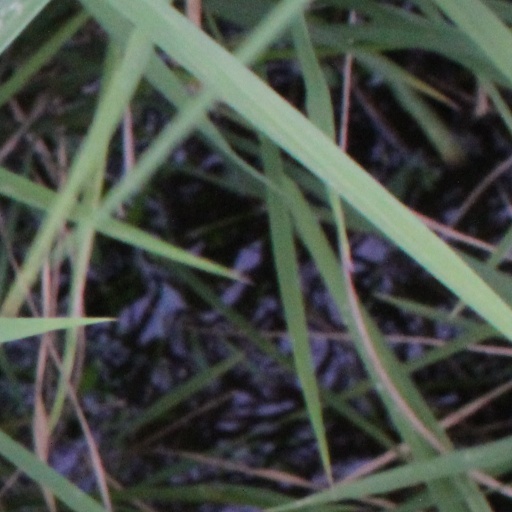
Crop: rice